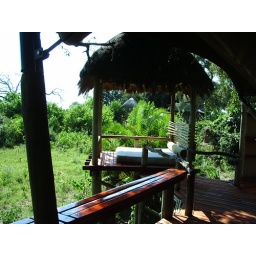
From our balcony in Mambo Camp. the was a bed outside if you wanted to sleep on it